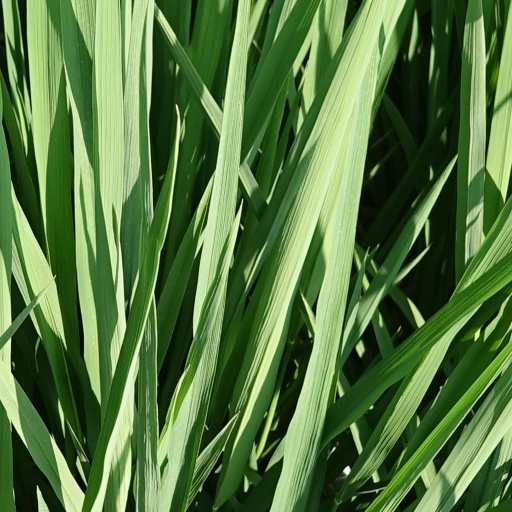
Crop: rice